Homocitrulline

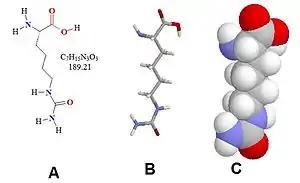
Structural models for homocitrulline. A: Chemical structure; B: Stick model, energy minimized; C: Space filling model.

-Homocitrulline is an amino acid and can be detected in larger amounts in the urine of individuals with urea cycle disorders. At present, it is thought that the depletion of the ornithine supply causes the accumulation of carbamyl-phosphate in the urea cycle which may be responsible for the enhanced synthesis of homocitrulline and homoarginine. Both amino acids can be detected in urine. Amino acid analysis allows for the quantitative analysis of these amino acid metabolites in biological fluids such as urine or blood.